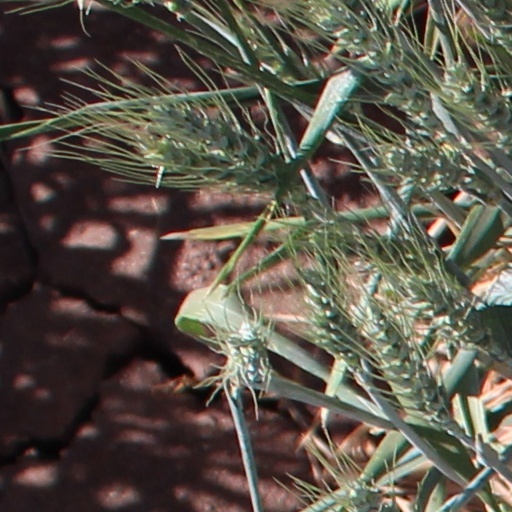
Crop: wheat